Space farming

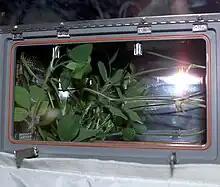
Advanced Astroculture soybean plant growth experiment

A variety of technical challenges will face colonists who attempt to do off-Earth agriculture. These include the effect of reduced gravity, lighting, and pressure, as well as increased radiation. Though greenhouses may solve many of the problems presented by space, their construction would come with their own set of technical challenges.